Old Christ Church (Pensacola, Florida)

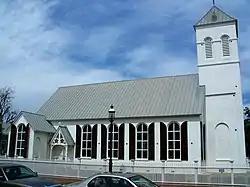

The Old Christ Church, also known as Christ Church, built in 1832 in Pensacola, Florida is a historic Episcopal church building. It is one of the oldest surviving church buildings in Florida. On May 3, 1974, it was added to the U.S. National Register of Historic Places.